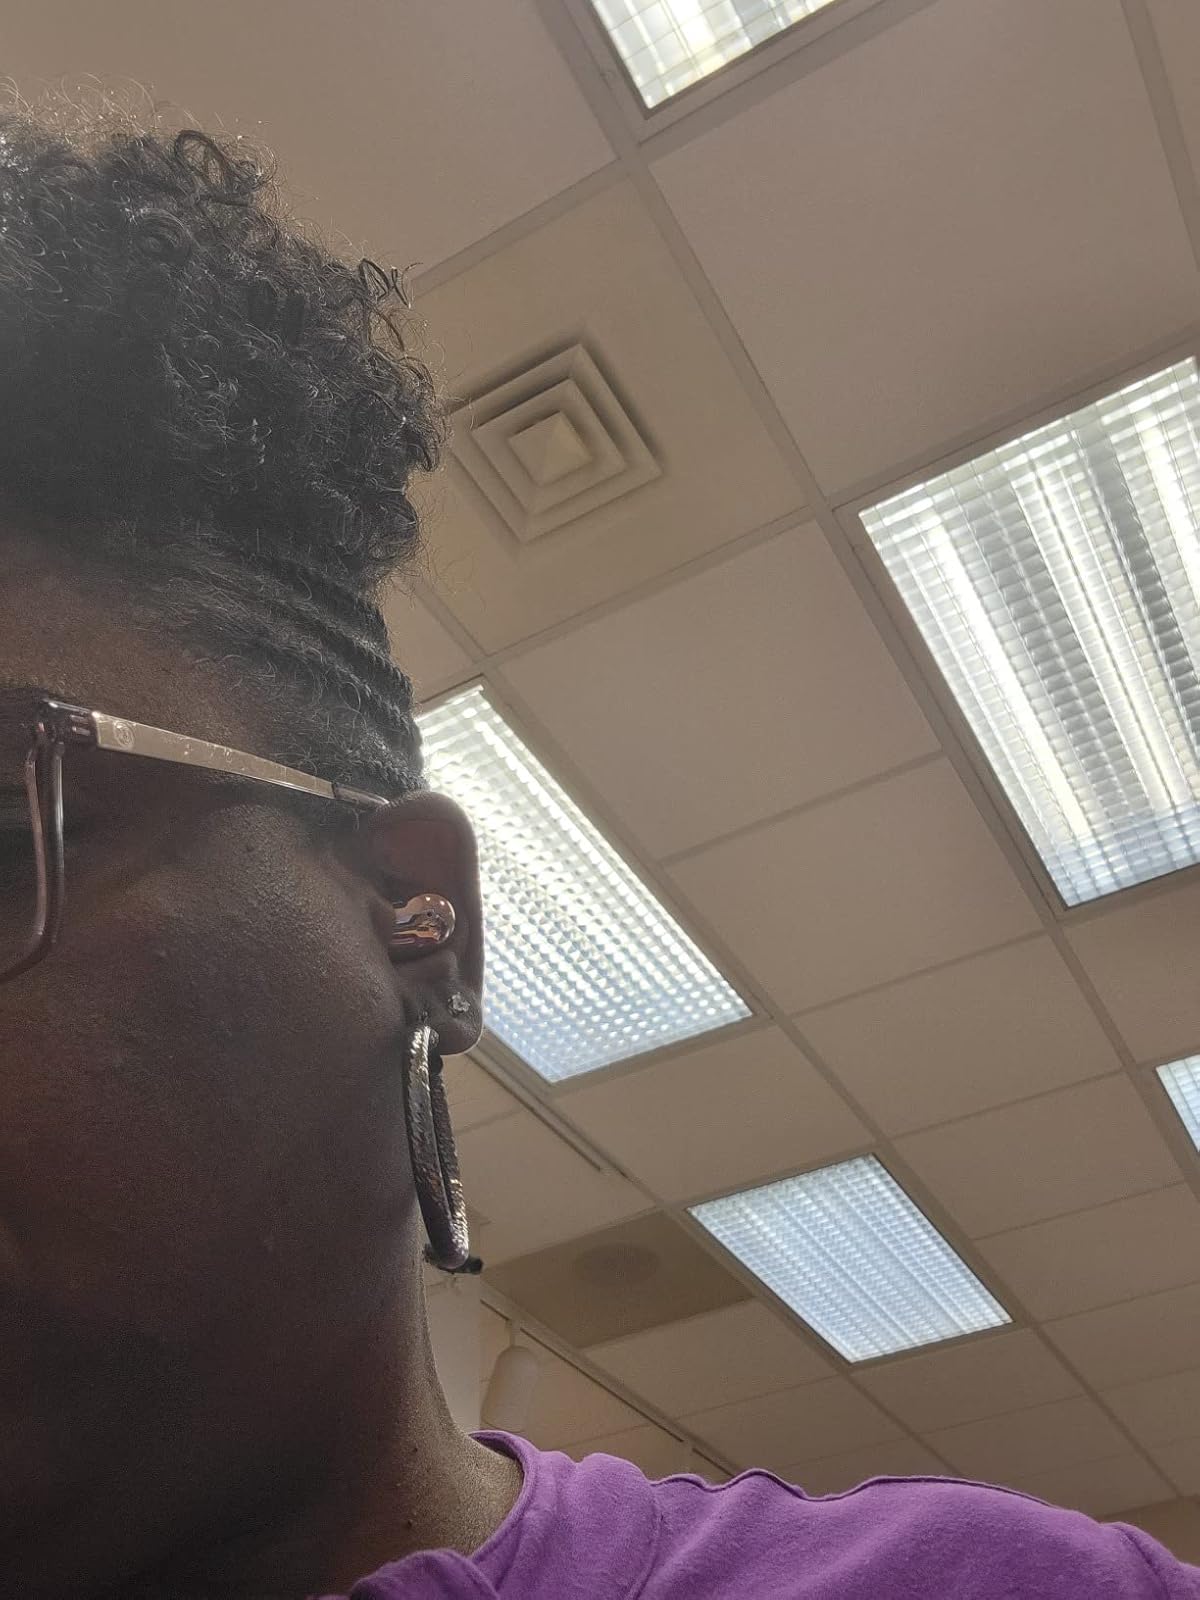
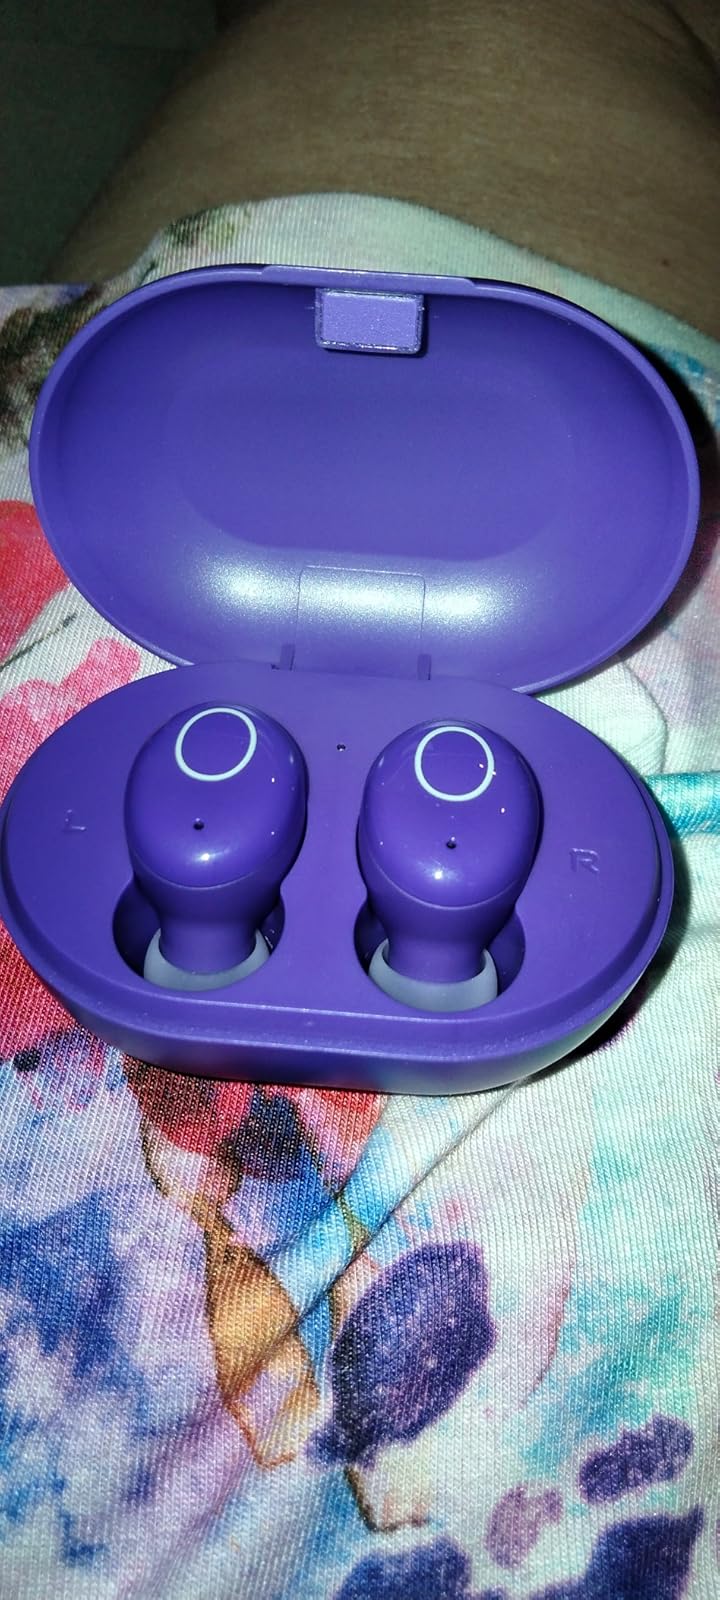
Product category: earbuds
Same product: no